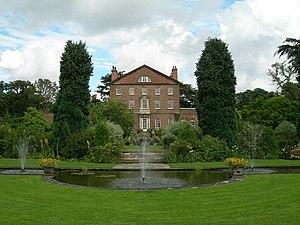
Cette liste des musées du North Yorkshire, Angleterre contient des musées qui sont définis dans ce contexte comme des institutions qui recueillent et soignent des objets d'intérêt culturel, artistique, scientifique ou historique. leurs collections ou expositions connexes disponibles pour la consultation publique. Sont également inclus les galeries d'art à but non lucratif et les galeries d'art universitaires. Les musées virtuels ne sont pas inclus.